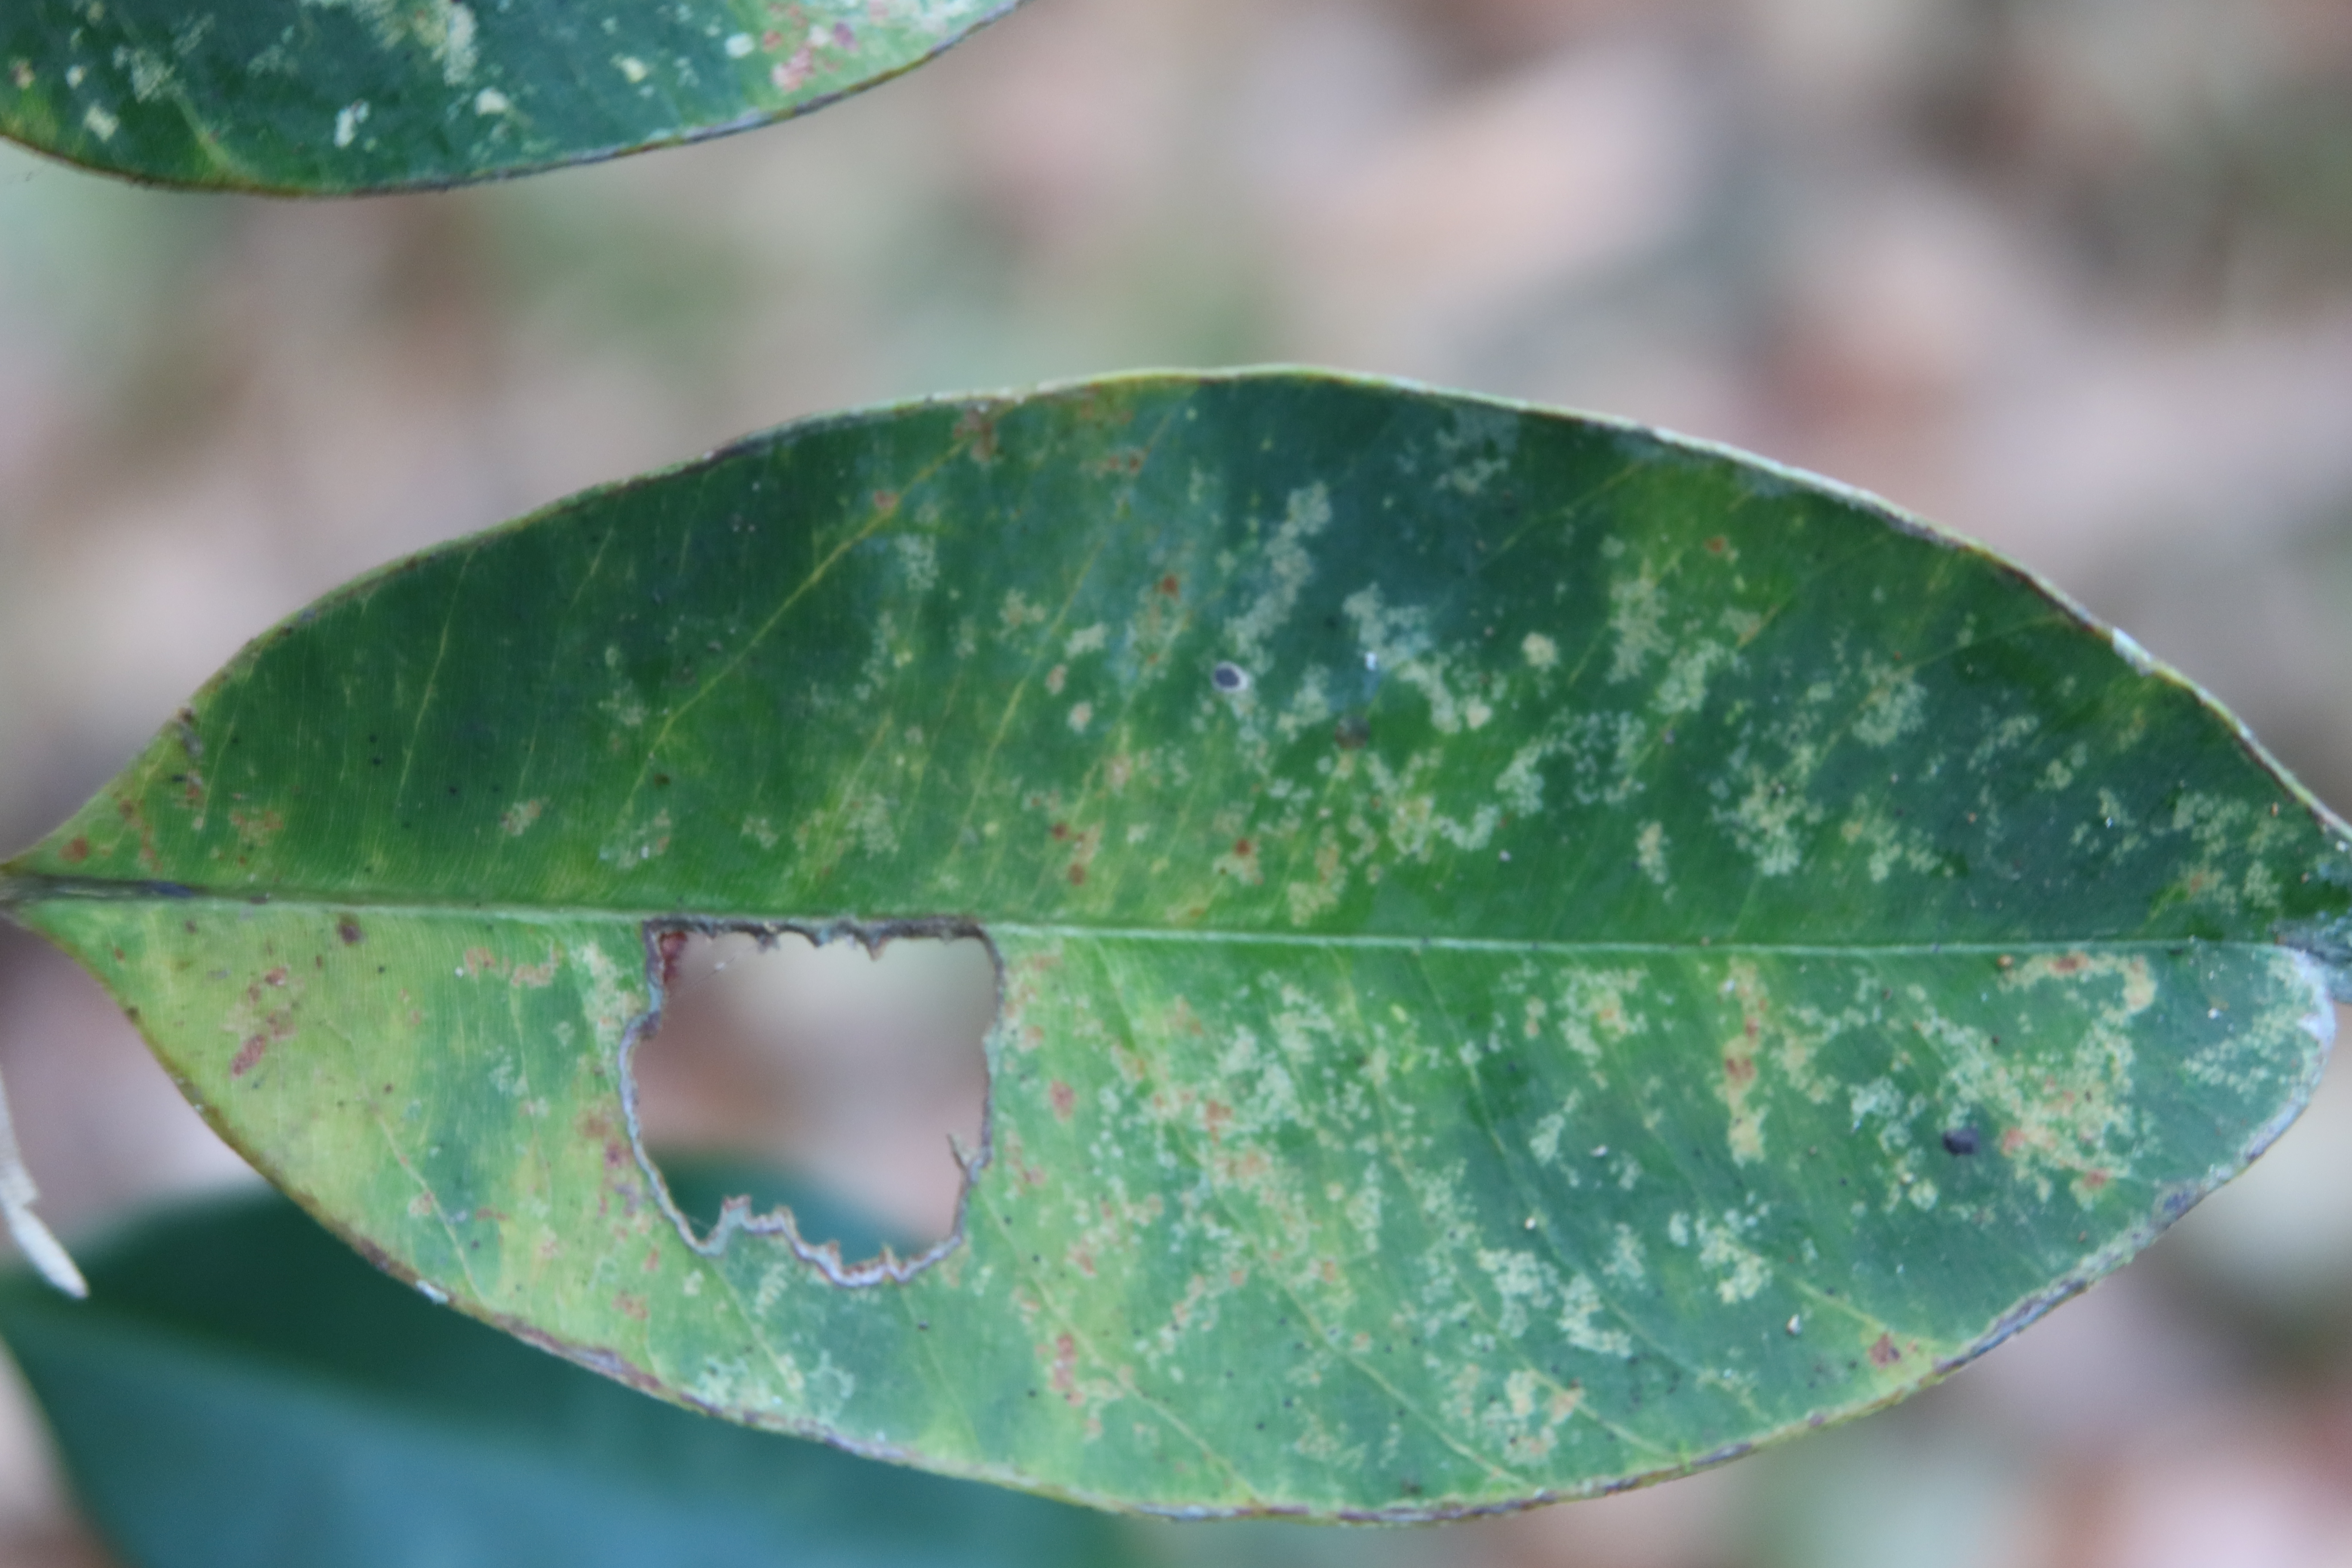
Label: Black spots